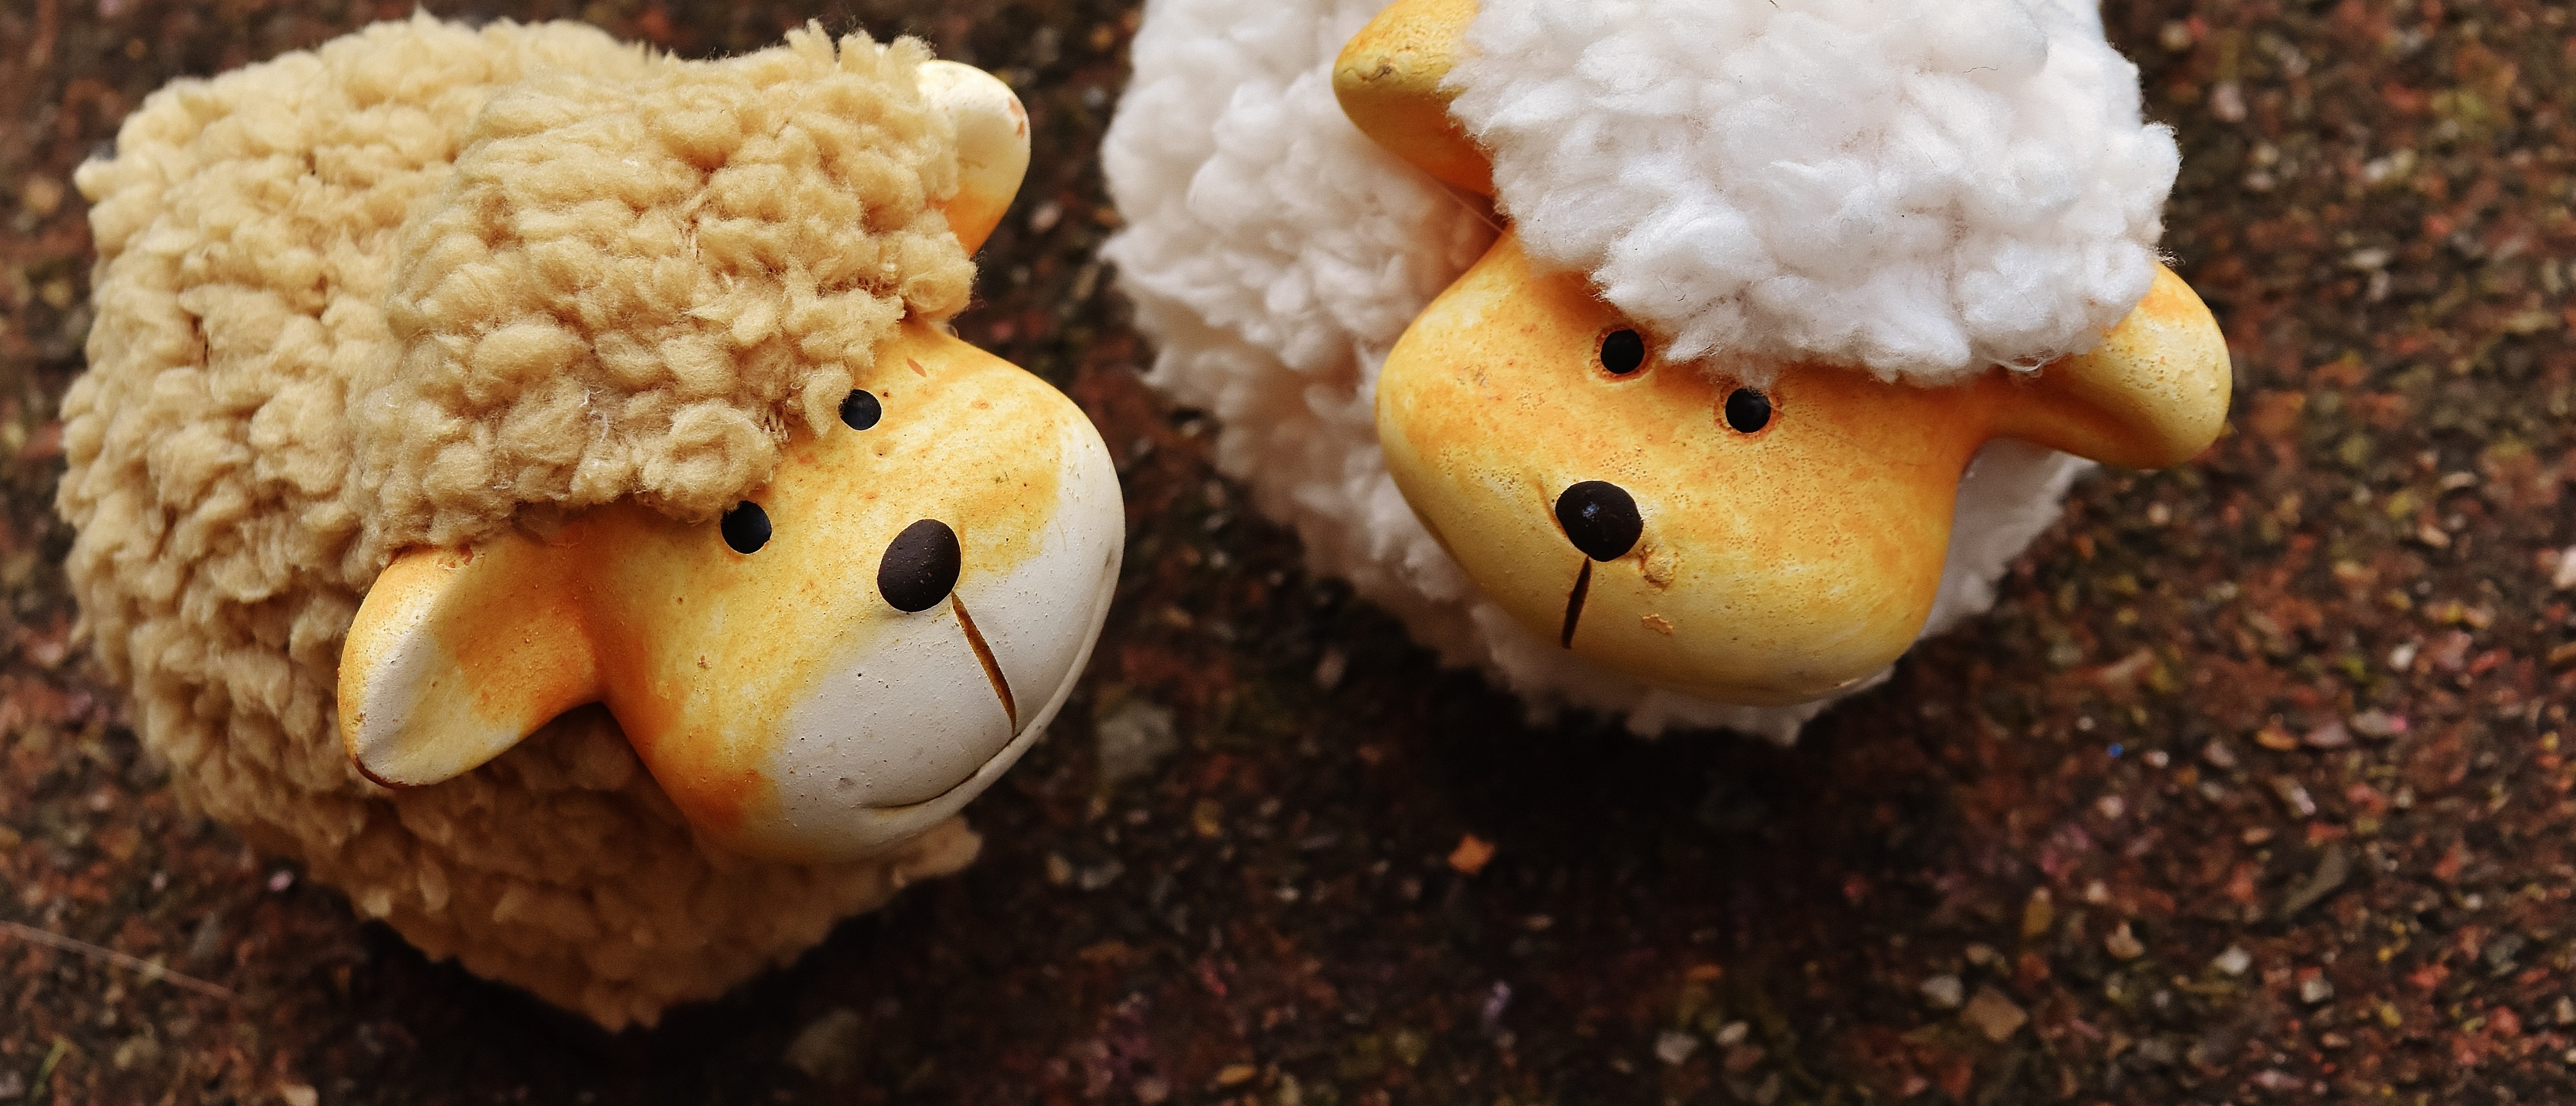
cute, decoration, dish, meal, food, produce, sheep, ceramic, dessert, cuisine, deco, coconut, animals, funny, sweetness, snack food